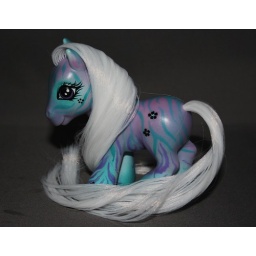
This girl has been sitting around forever waiting for hair